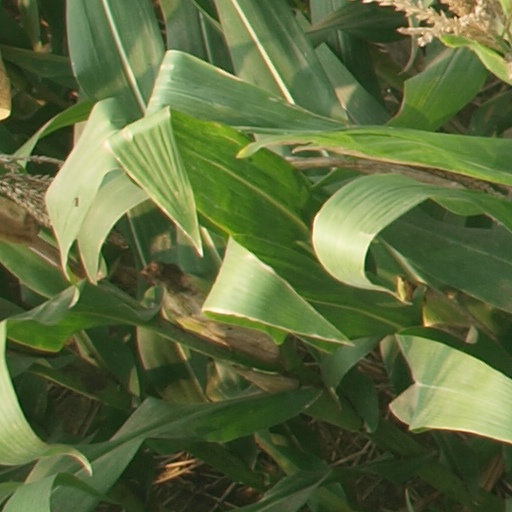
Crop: maize; corn